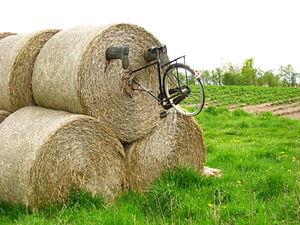
Cyclisme au Danemark. Polski: kolarstwo w Danii